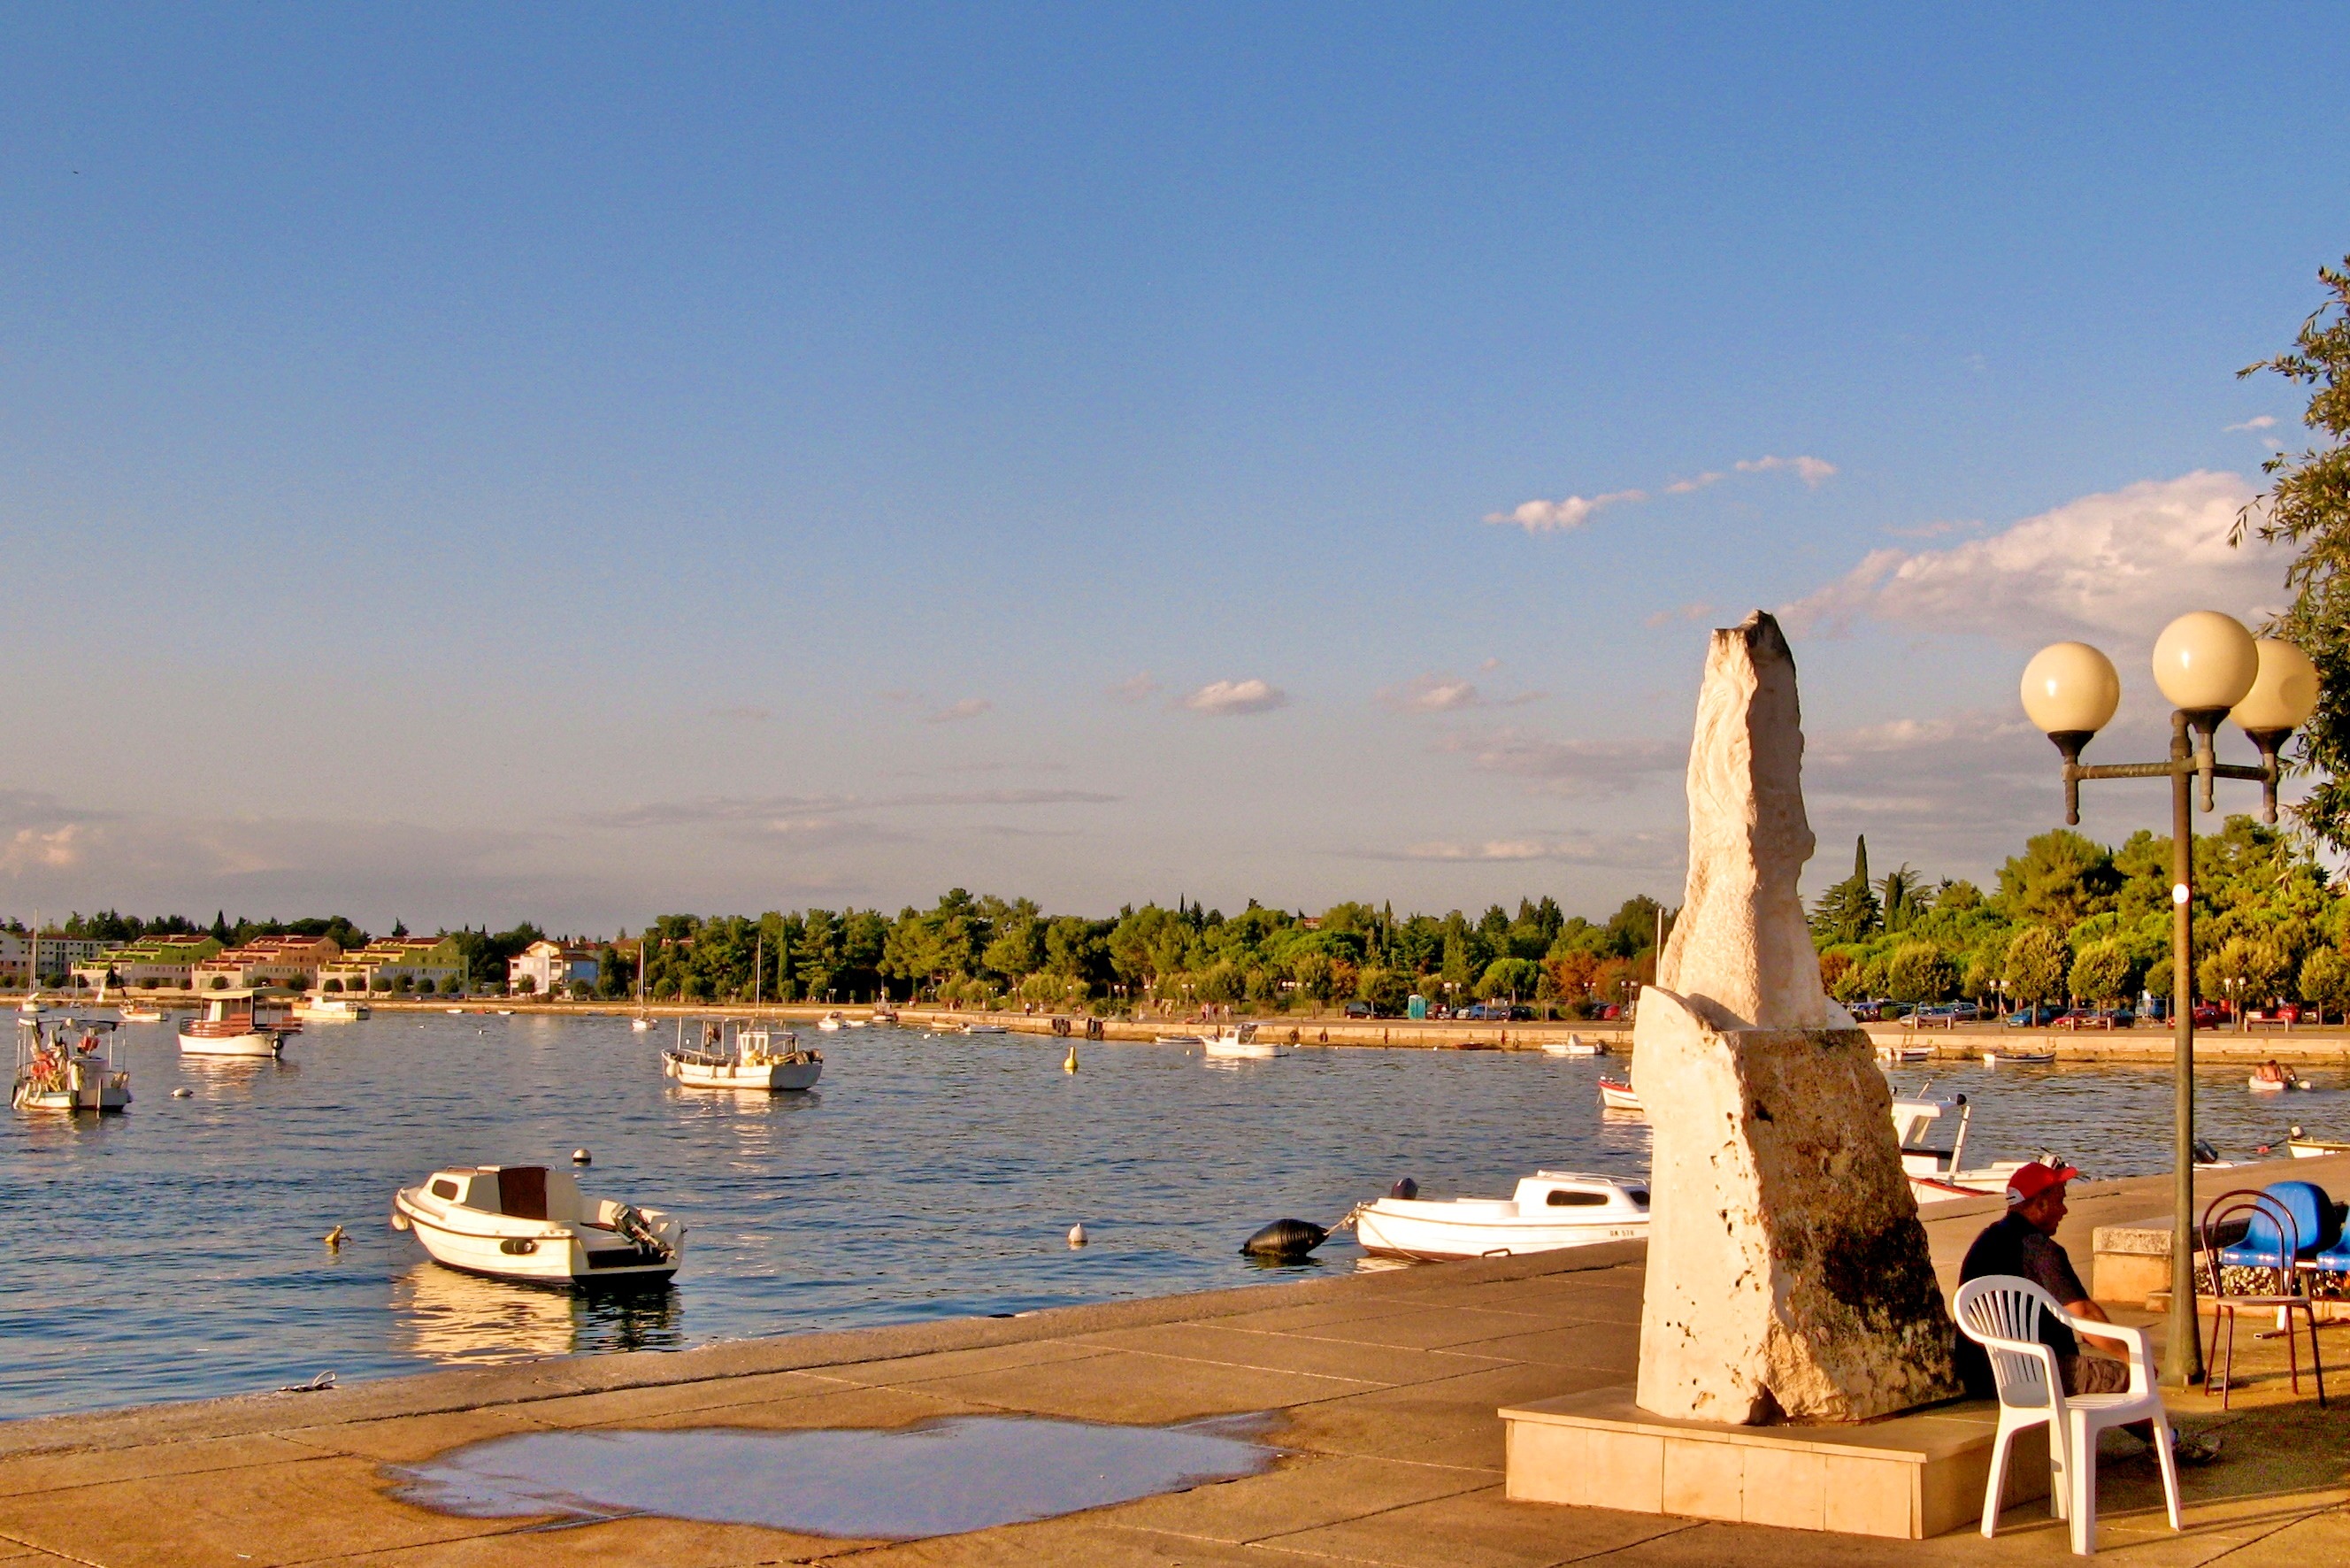
sea, coast, tree, water, dock, sky, shore, lake, river, vacation, recreation, marina, tourism, leisure, croatia